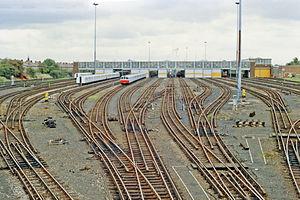
La route britannique A3002 est une voie de communication menant de Brentford à Hanwell.